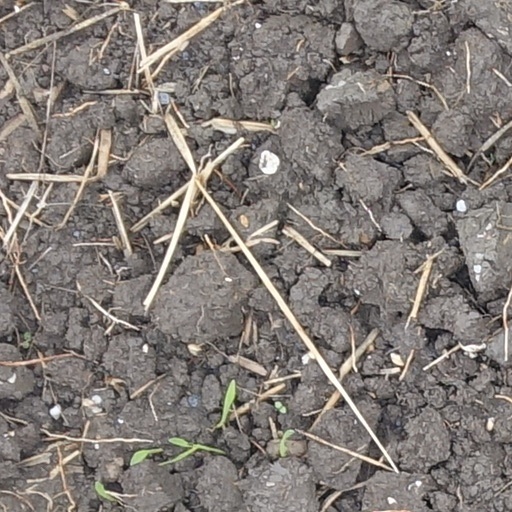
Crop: wheat